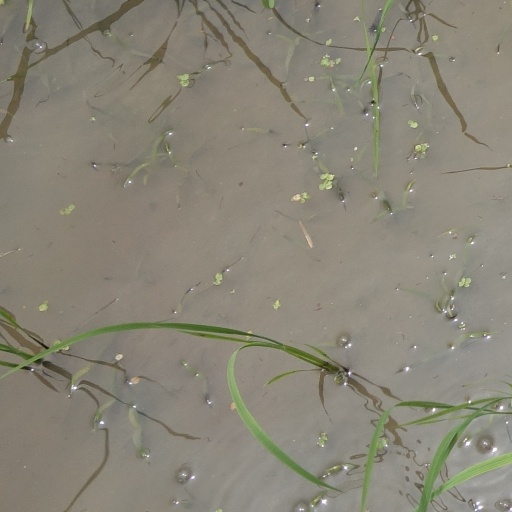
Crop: rice